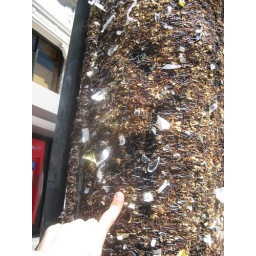
a telephone pole as found in berkeley